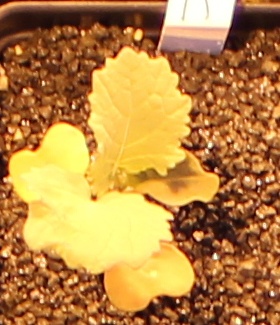
Label: Canola